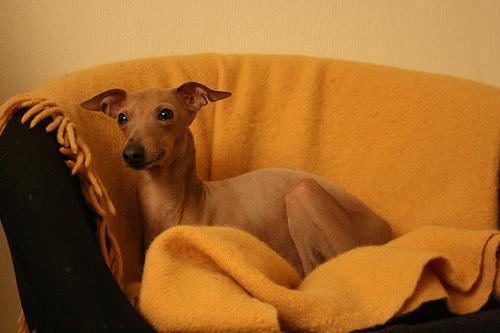
Italian_greyhound